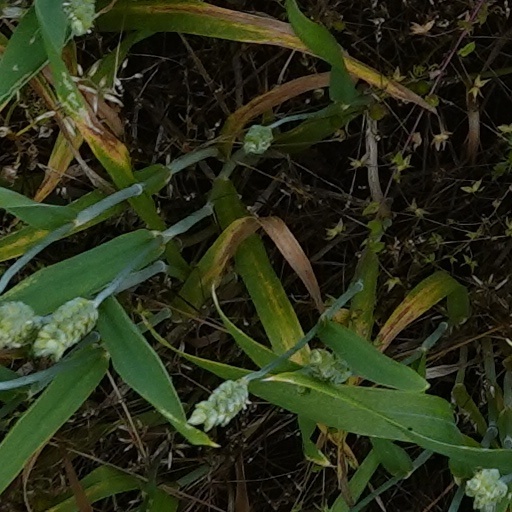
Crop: wheat